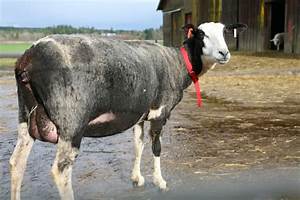
Label: sheep